The Strange Tale of Panorama Island

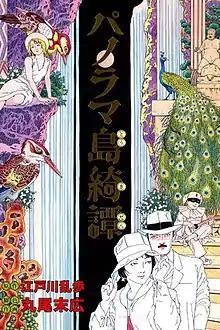
The cover of "The Strange Tale of Panorama Island"

is a Japanese manga written and illustrated by Suehiro Maruo and based on a 1926 novella of the same name by Edogawa Ranpo. The manga adaptation was published in English by Last Gasp on July 1, 2013.